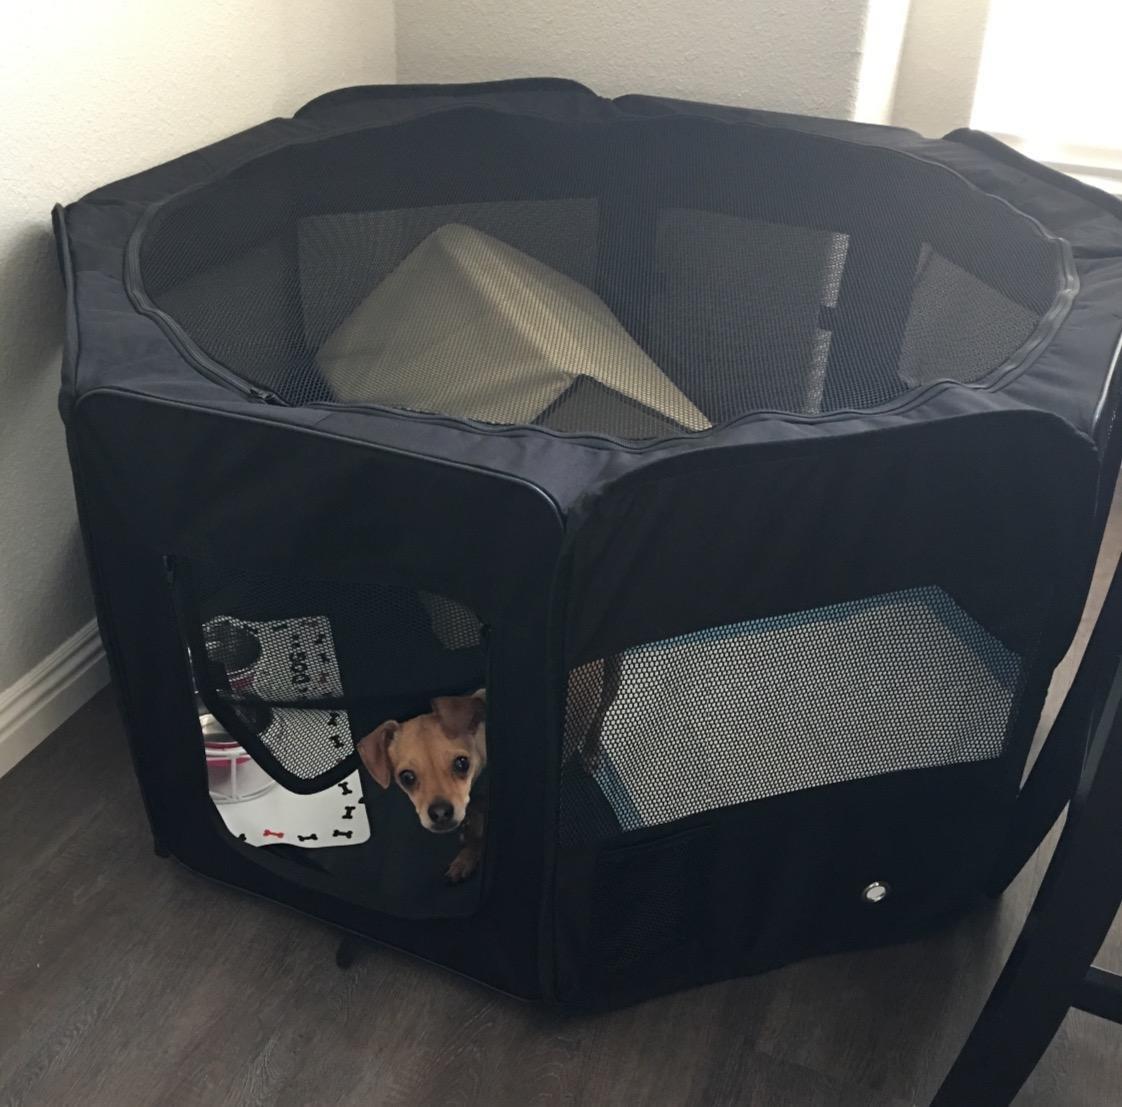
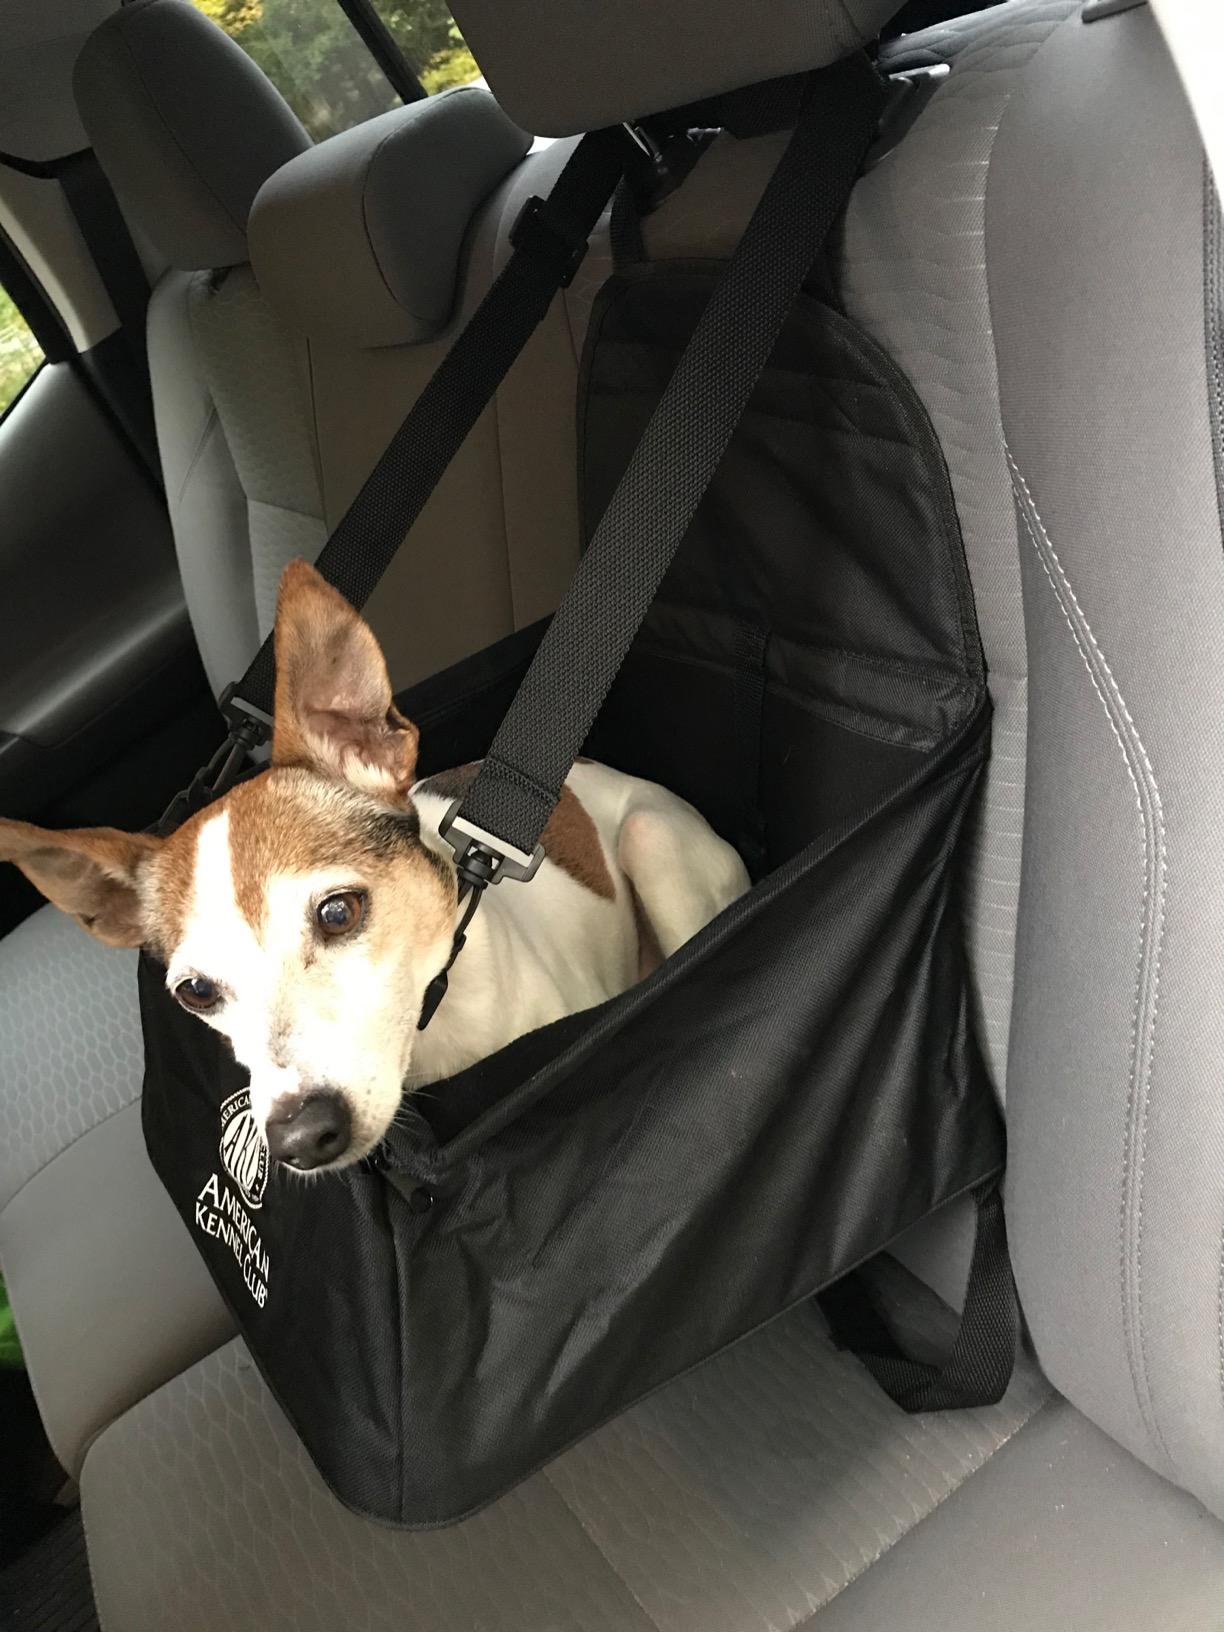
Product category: items_kennel
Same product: no